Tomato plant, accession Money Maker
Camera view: vertical (180 deg); turntable rotation: 240 degrees
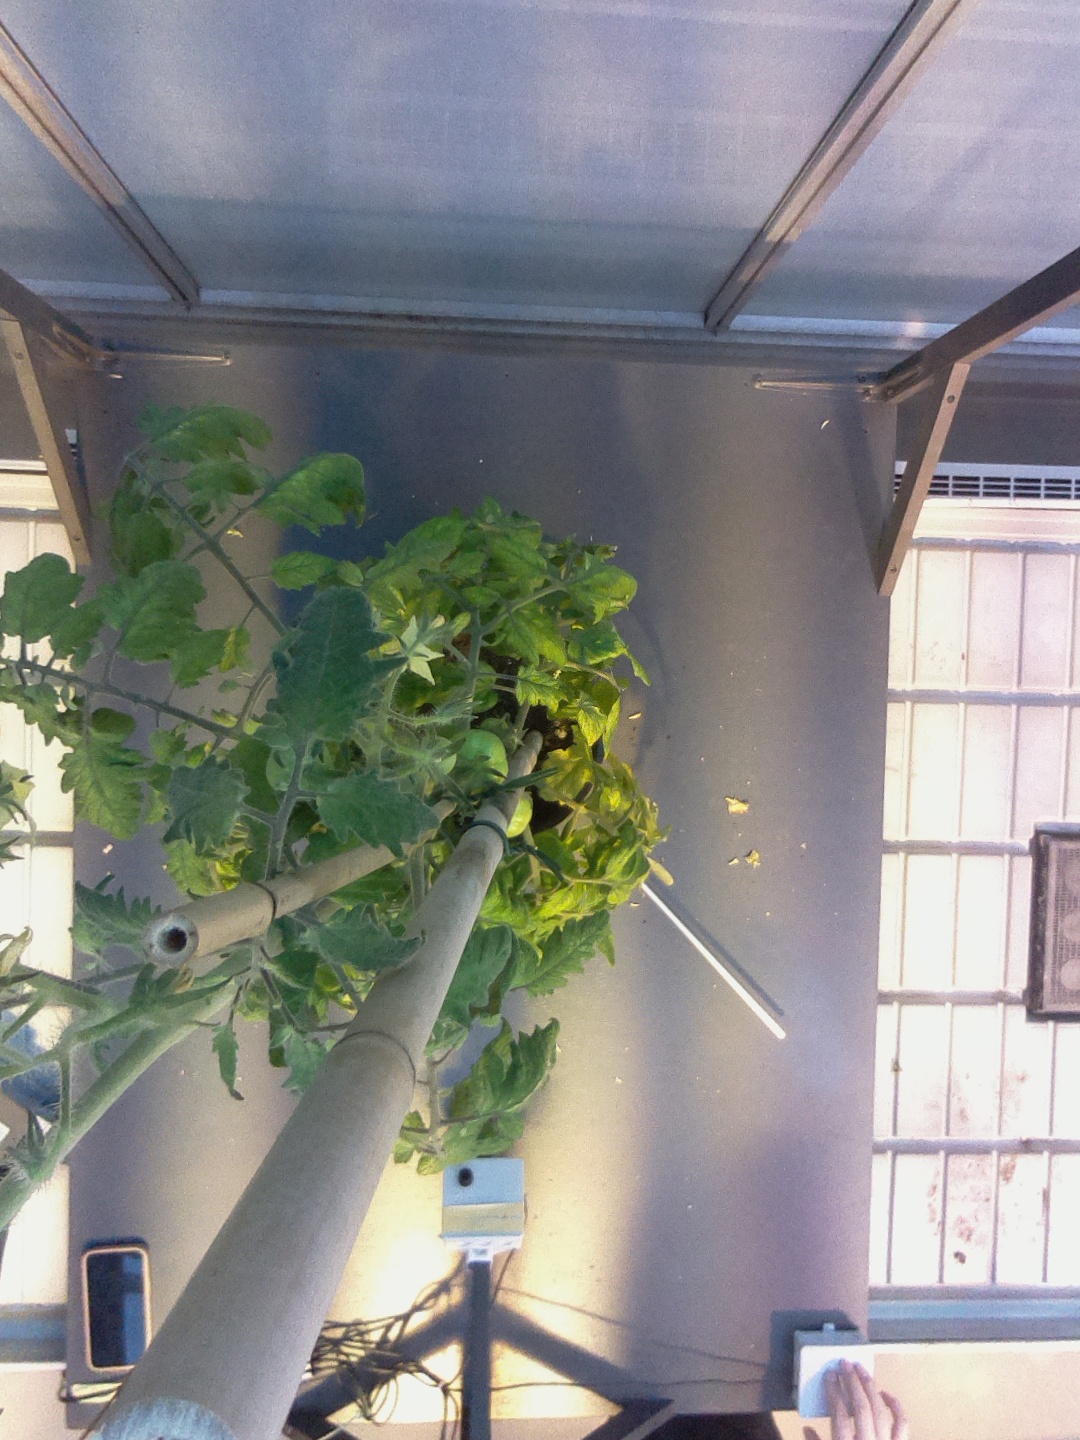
BBCH growth stage 73: 30%-40% of final fruit size